Star Theatre, Kolkata

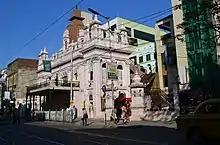
Star Theatre in Kolkata

The Star Theatre, along with Minerva and The Classic Theatre, were also one of the places where the first motion pictures in Bengal, made by Hira Lala Sen, were screened. Girish Chandra Ghosh was one of the first to produce plays at the Star Theatre, in the 1880s. It is a heritage site of Calcutta (Kolkata) that was destroyed in a fire and thereafter restored by the local municipal corporation. The restored Star Theatre maintains the heritage facade; the interiors are contemporary. The property is maintained by a private company.